Battle of Arcadiopolis (970)

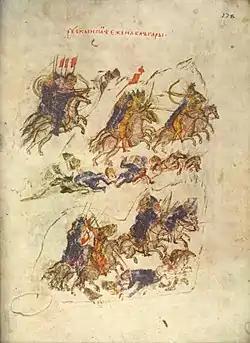
Sviatoslav invading Bulgaria. Miniature from the Manasses Chronicle.

It was a clear declaration of war, but Nikephoros' forces were largely preoccupied in the East. Thus the emperor turned to the traditional Byzantine expedient of turning one of the peoples living further north, in modern-day Ukraine, against Bulgaria. He sent an ambassador, the "patrikios" Kalokyros, to Sviatoslav, ruler of the Rus' with whom the Byzantines had maintained close relations. Sviatoslav enthusiastically responded, and invaded Bulgaria in 967 or 968 in a devastating raid, before returning home to defend his capital against a Pecheneg attack. This forced the Bulgarian tsar, Peter I, to the negotiating table, agreeing to terms favourable to Byzantium. However, this brief sojourn also awakened in Sviatoslav the desire to conquer Bulgaria and establish his own realm there. He returned in force in July or August 969 and conquered the country within a few months.